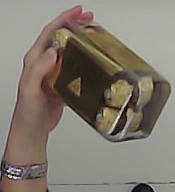
Product: rocher_chocolate